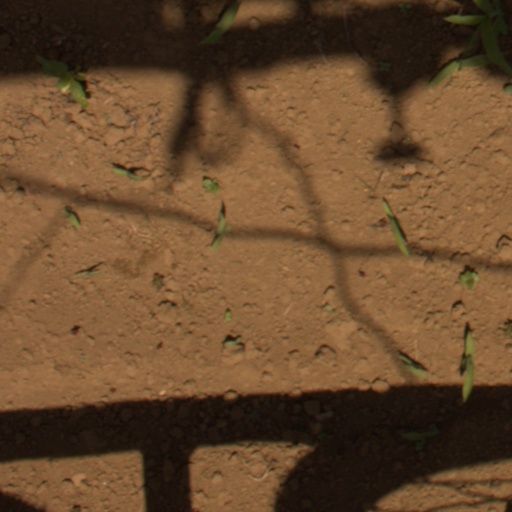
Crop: Jerusalem artichoke